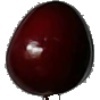
Label: Cherry 1